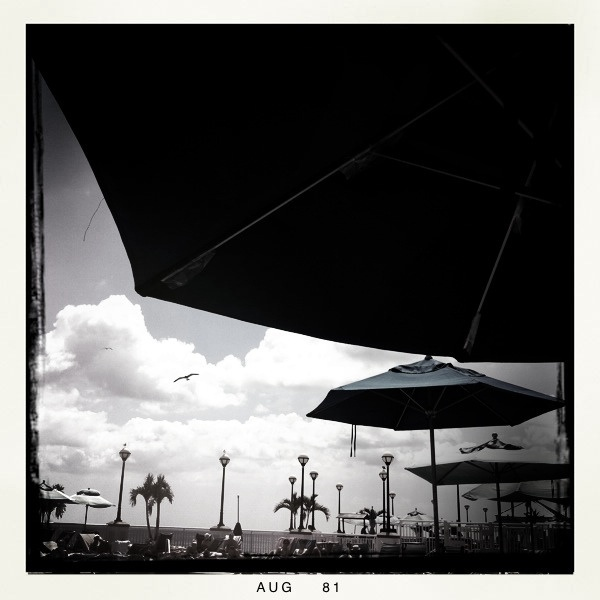
Large umbrellas standing with street lights in the background.
A black and white image of a line of umbrellas
A cloudy sky is shown in a black and white photo.
Lots of large umbrellas sitting under a cloudy sky.
The sky is cloudy but umbrellas are up in a black and white photo.